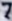
Number: 7